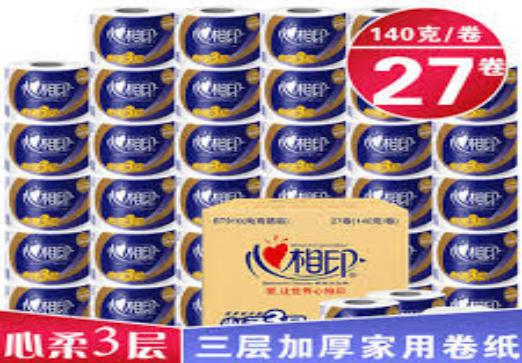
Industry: Necessities